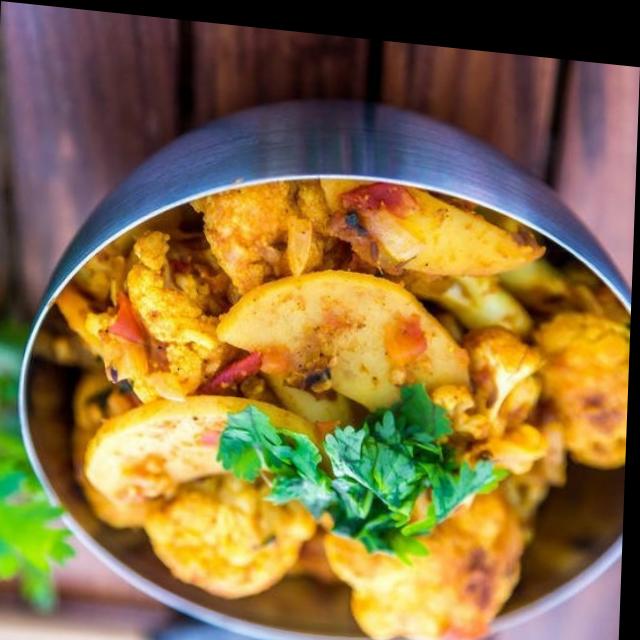
Dish: aloo_gobi